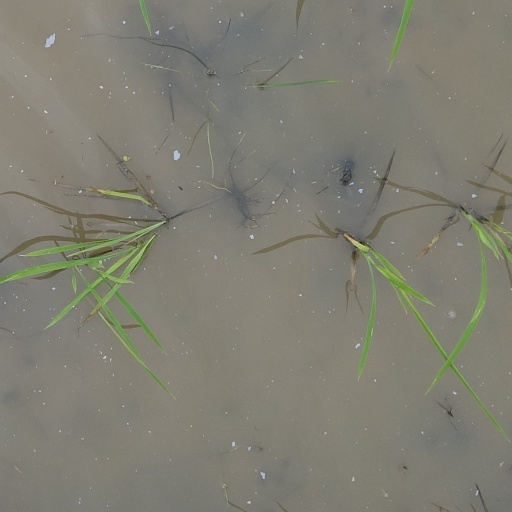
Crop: rice